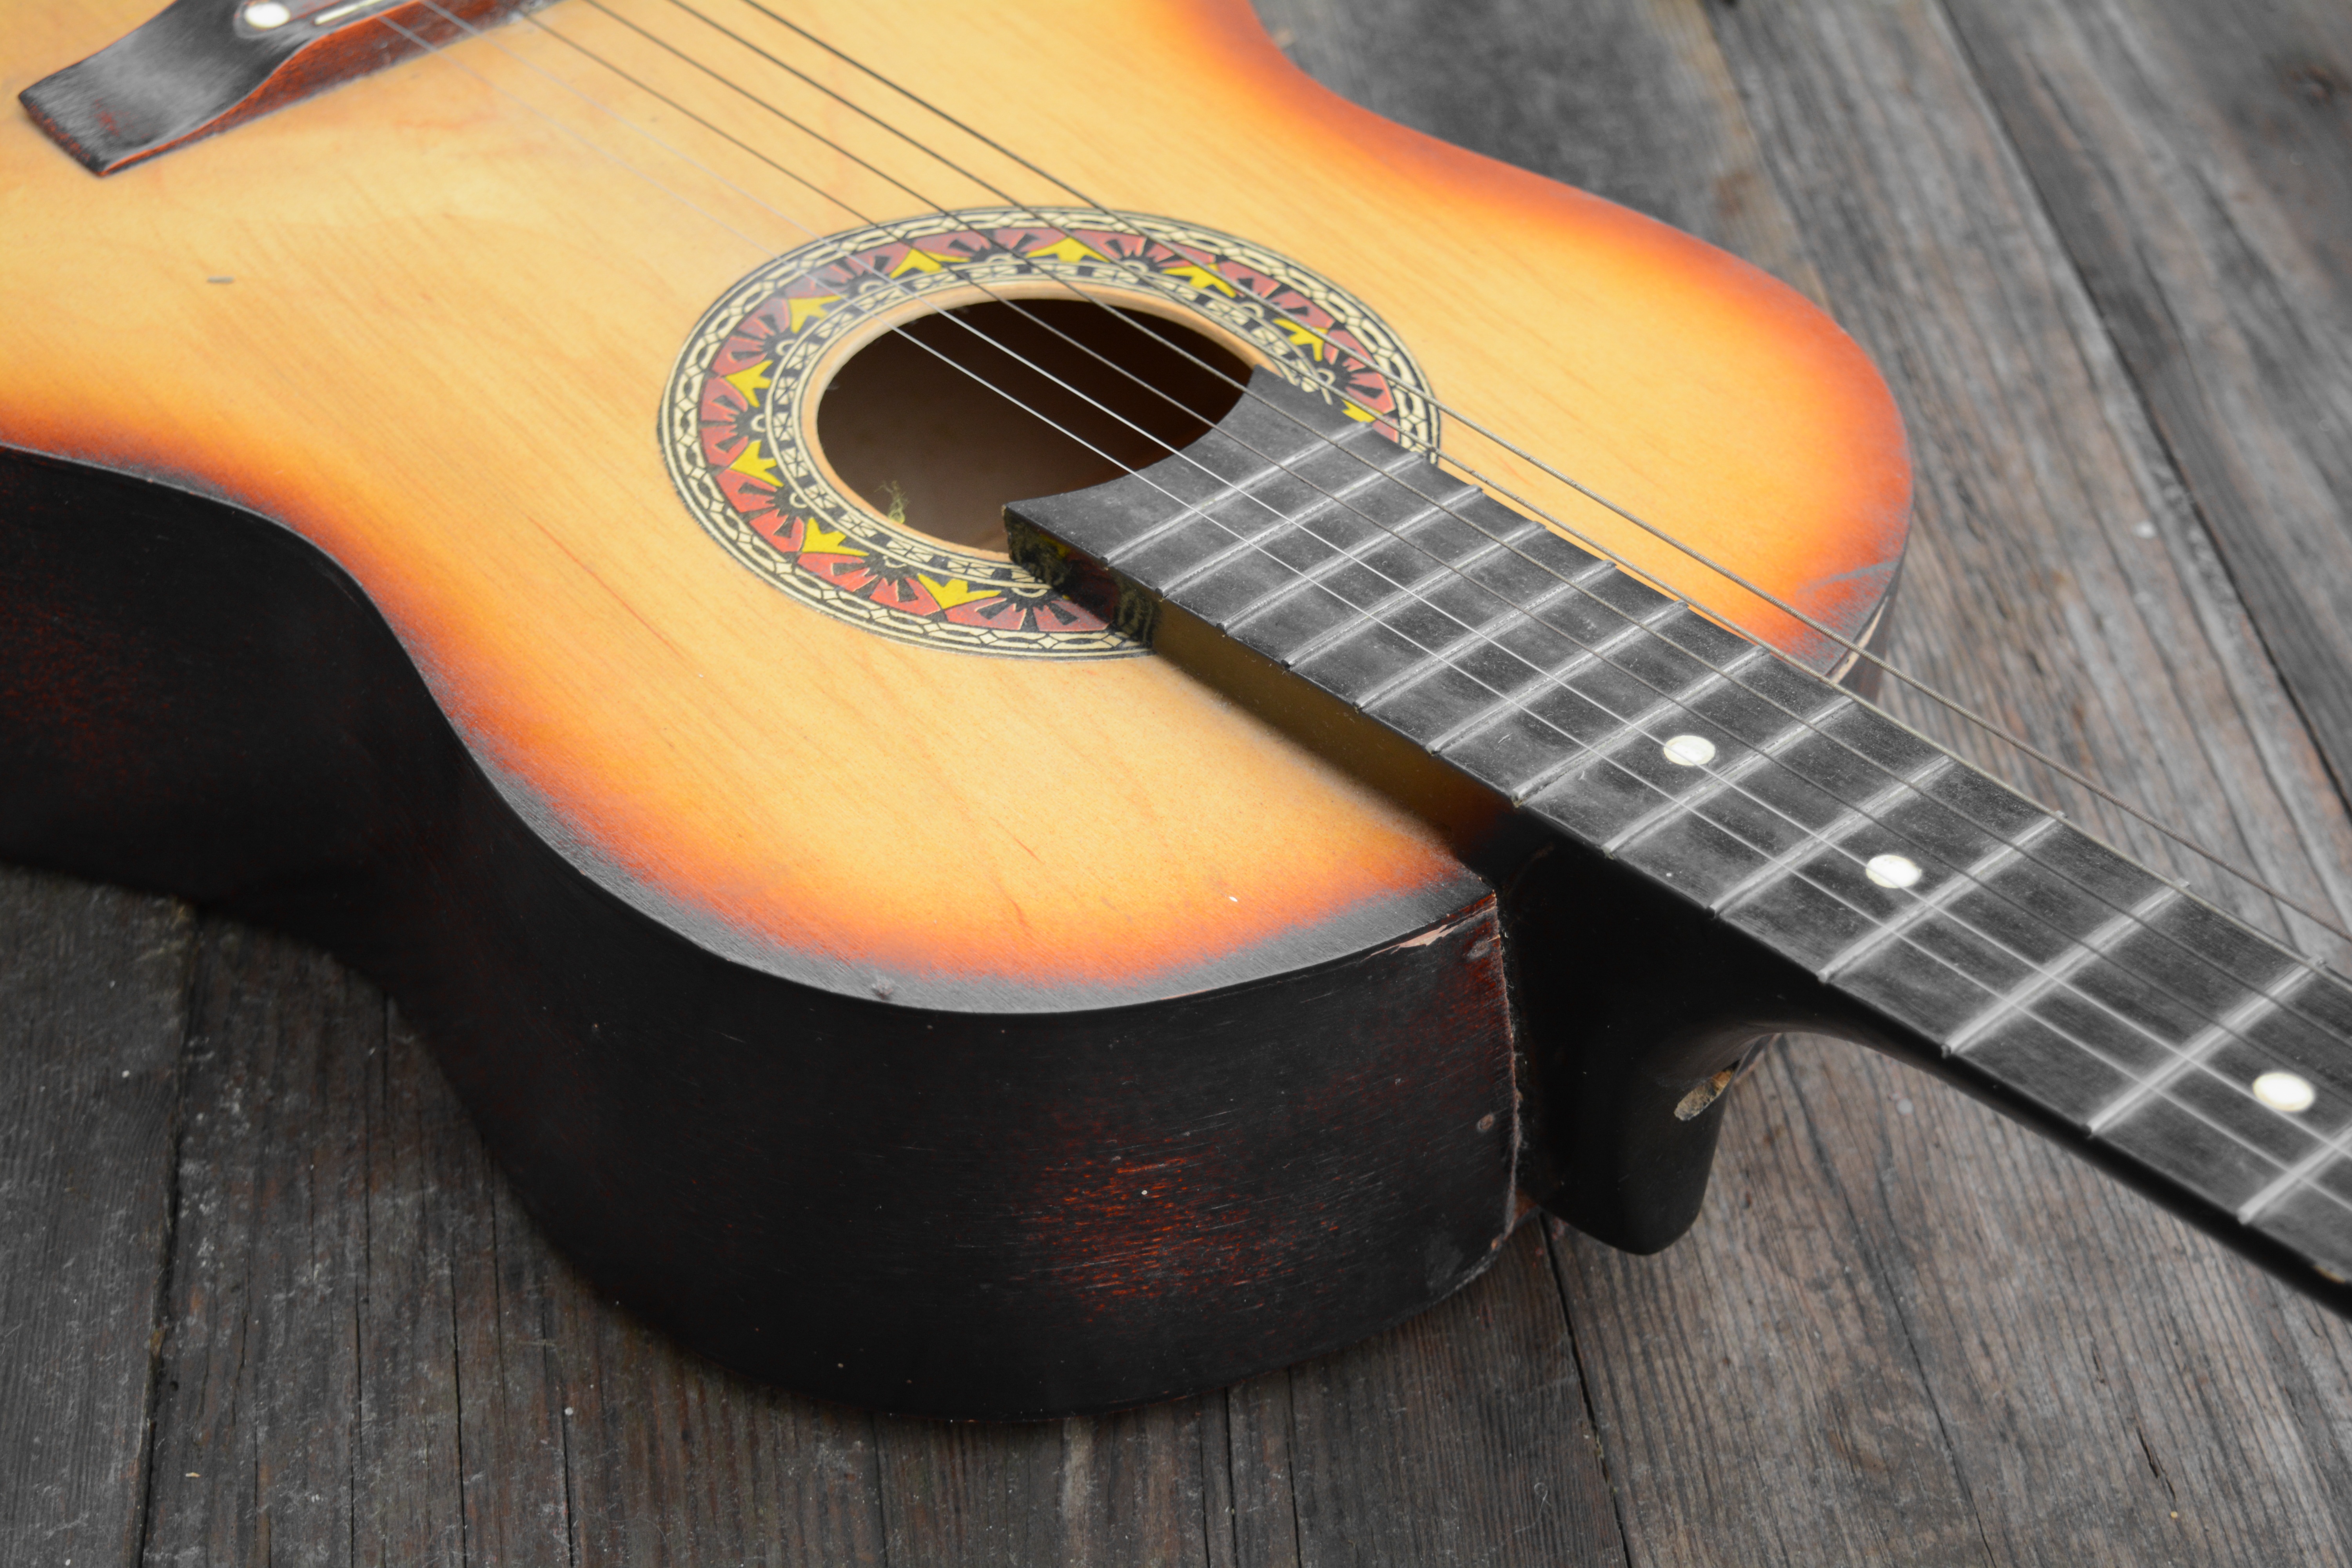
music, guitar, acoustic guitar, tool, acoustic, electric guitar, musical instrument, art, ukulele, bass guitar, viola, cuatro, string instrument, plucked string instruments, slide guitar, acoustic electric guitar, cavaquinho